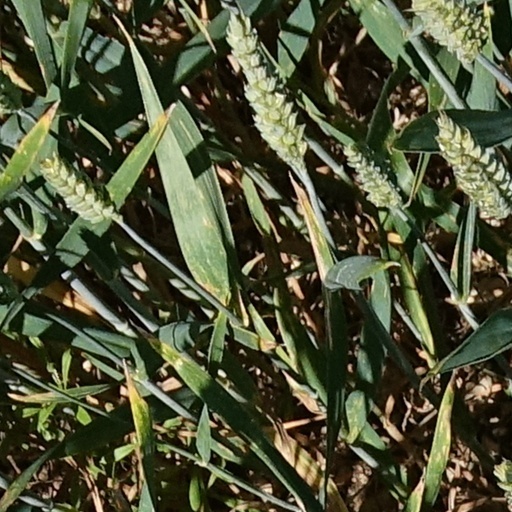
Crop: wheat